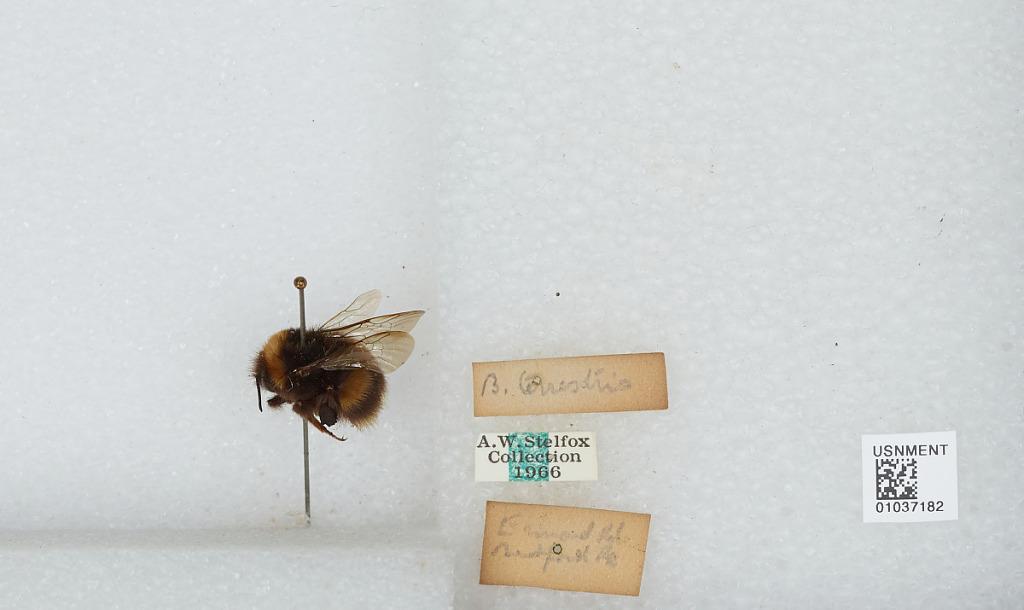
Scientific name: Bombus (Bombus) terrestris (Linnaeus)
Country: United Kingdom
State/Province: England
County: Greater London
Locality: Esmond Road, Bedford Park
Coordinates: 51.4968, -0.25995